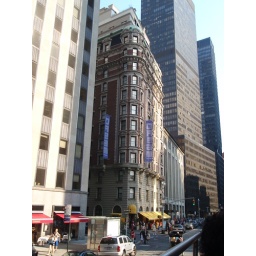
The building in the middle is being remodeled and they put plastic around it that looks like the building.